Rajchandra Das

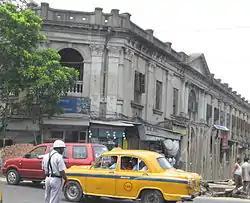
Janbazar Palace

In 1813, Rajchandra completed the construction of the palace started by Pritiram on six bighas of land. This palace of three hundred rooms has six courtyards, a lake. Seven mahals, "Thakurdalan", "Natmandir", "Dewankhana", "Kachari Ghar", "Guest house", "Goyal Ghar", armory, and rooms for the guards and dewans. This palace, adjacent to the Janbazar palace, was built at a cost of twenty-five lakh Mohurs.